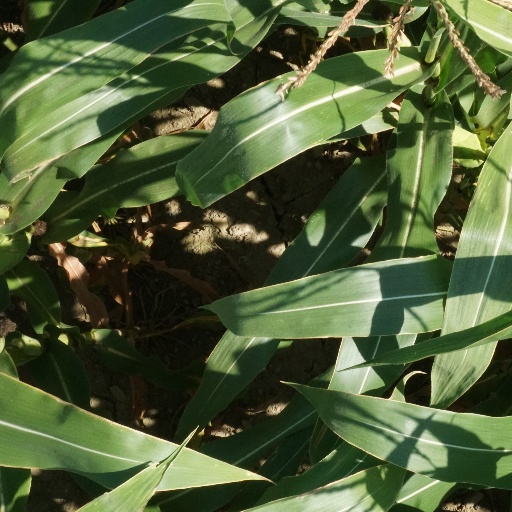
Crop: maize; corn